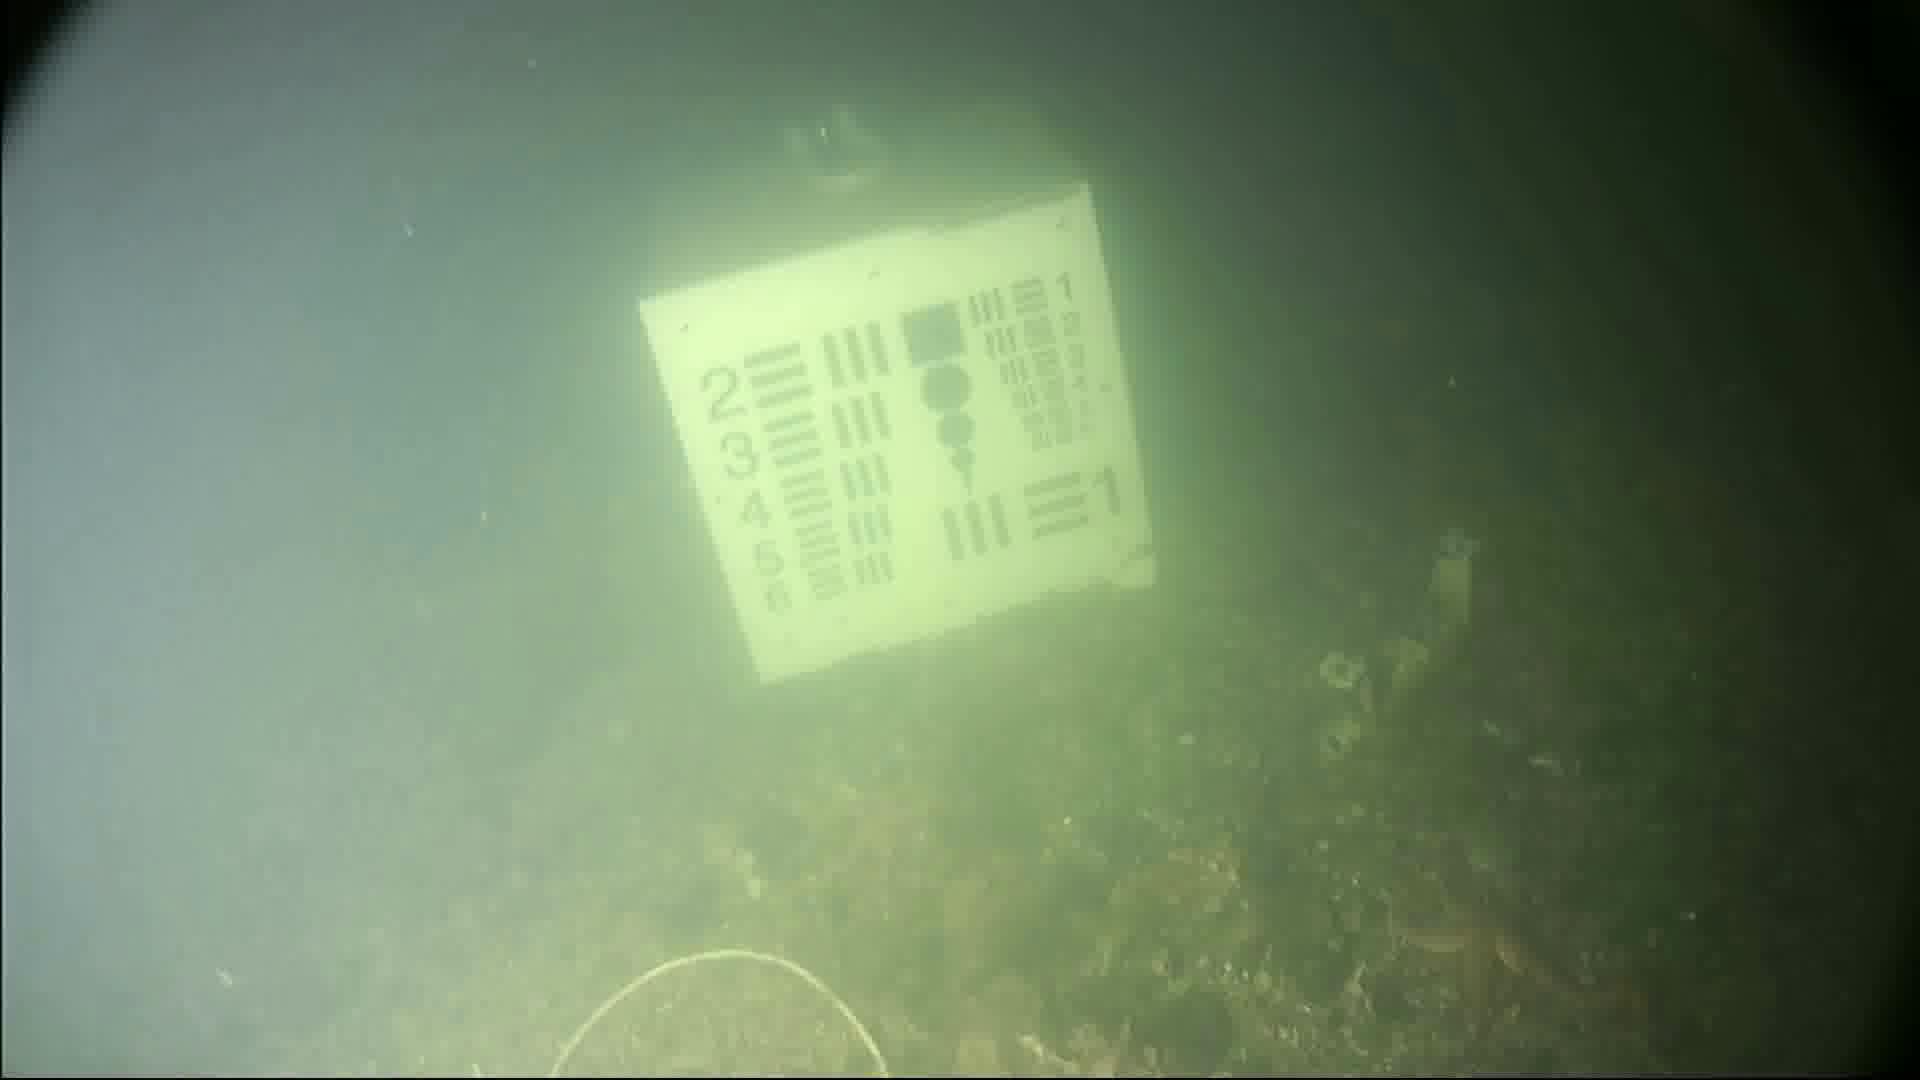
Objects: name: starfish